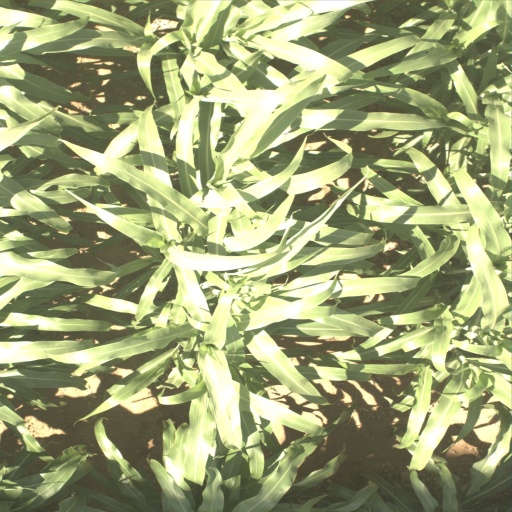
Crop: sorghum